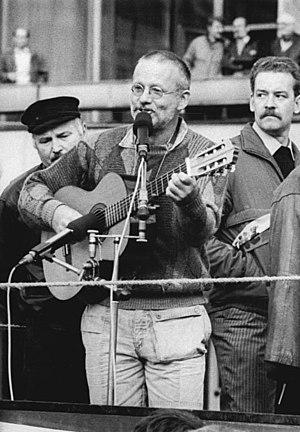
Kurt Demmler, de son vrai nom Kurt Abramowitsch est un auteur-compositeur-interprète est-allemand.